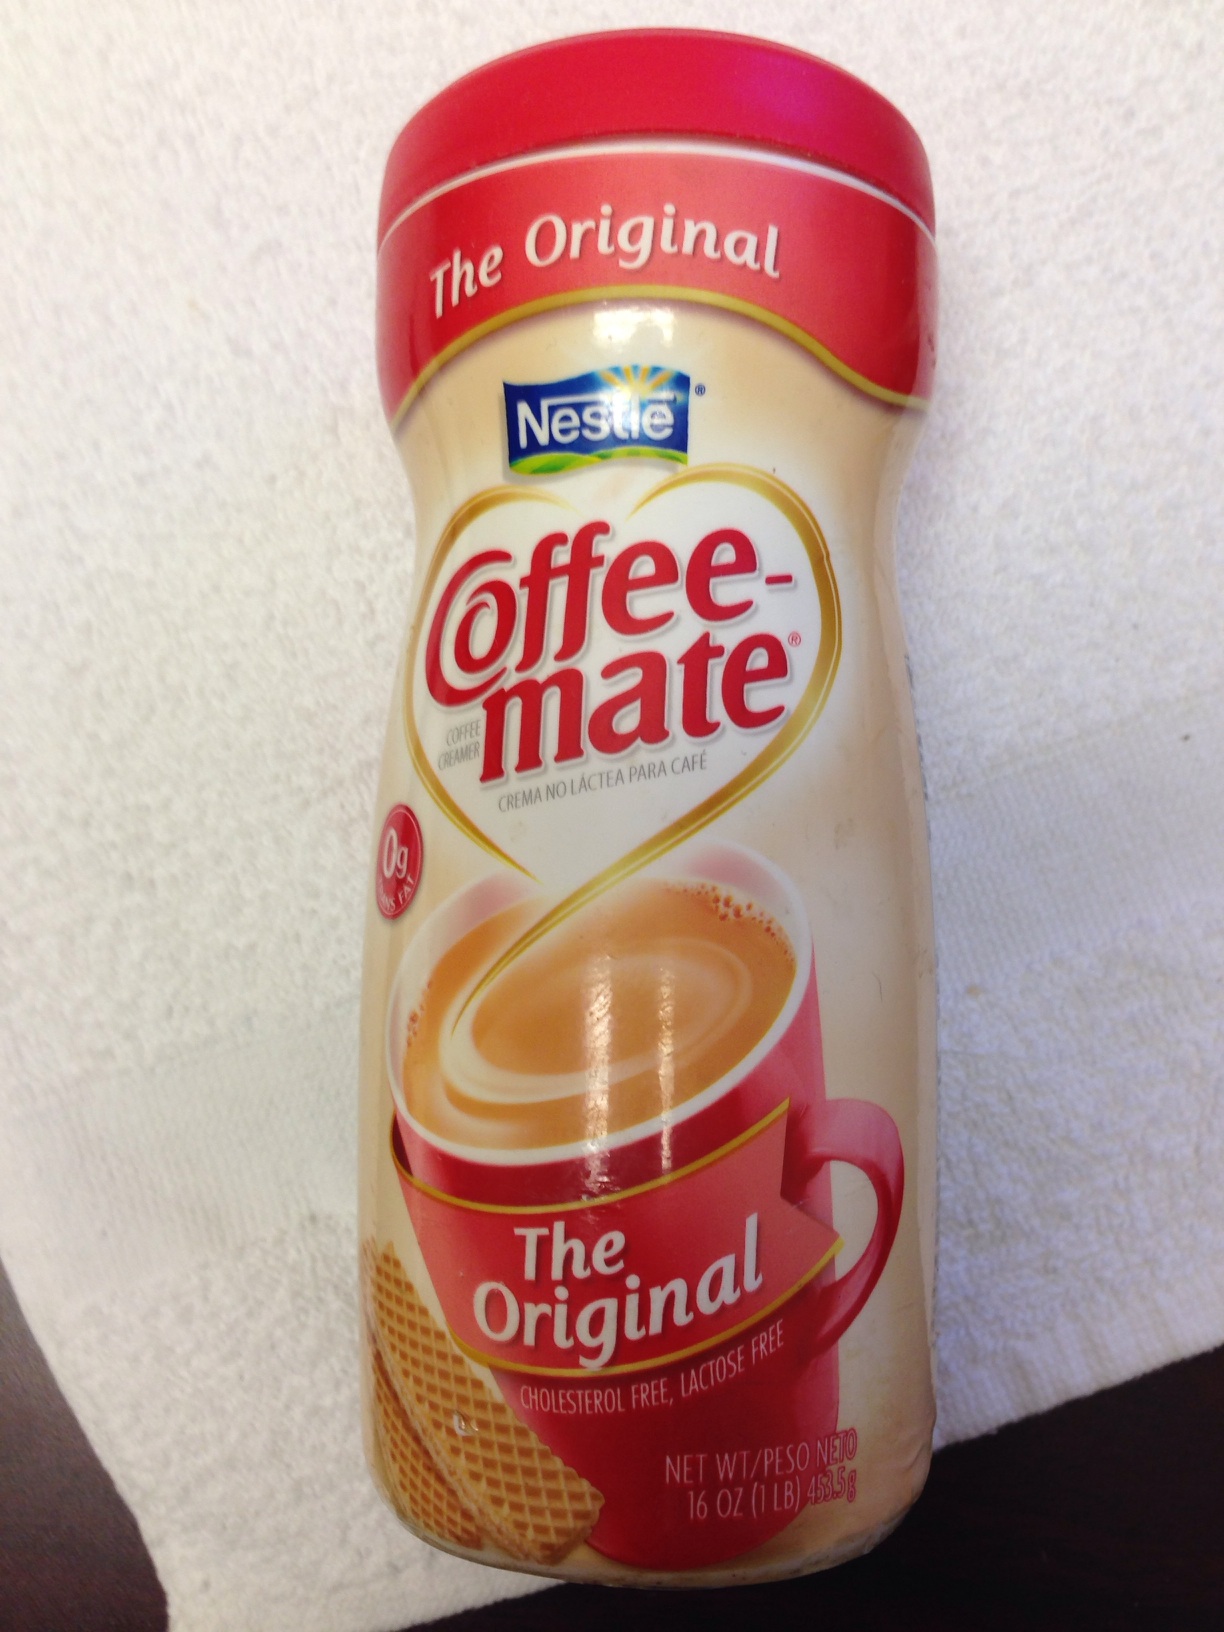Question: What flavor is this?
Answer: original